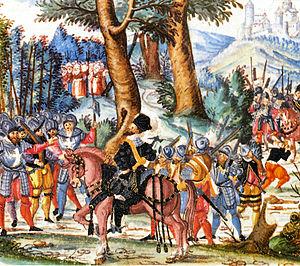
La Guerre du Rappen désigne un conflit qui s'est déroulé en Suisse de 1591 à 1594 et qui opposa le canton de Bâle au canton de Bâle-Campagne. Les paysans de Bâle-Campagne se soulevèrent à l'annonce de l'augmentation des impôts sur le vin et la viande. L'affrontement dura plusieurs années et se termina grâce aux négociations menées par Andreas Ryff.